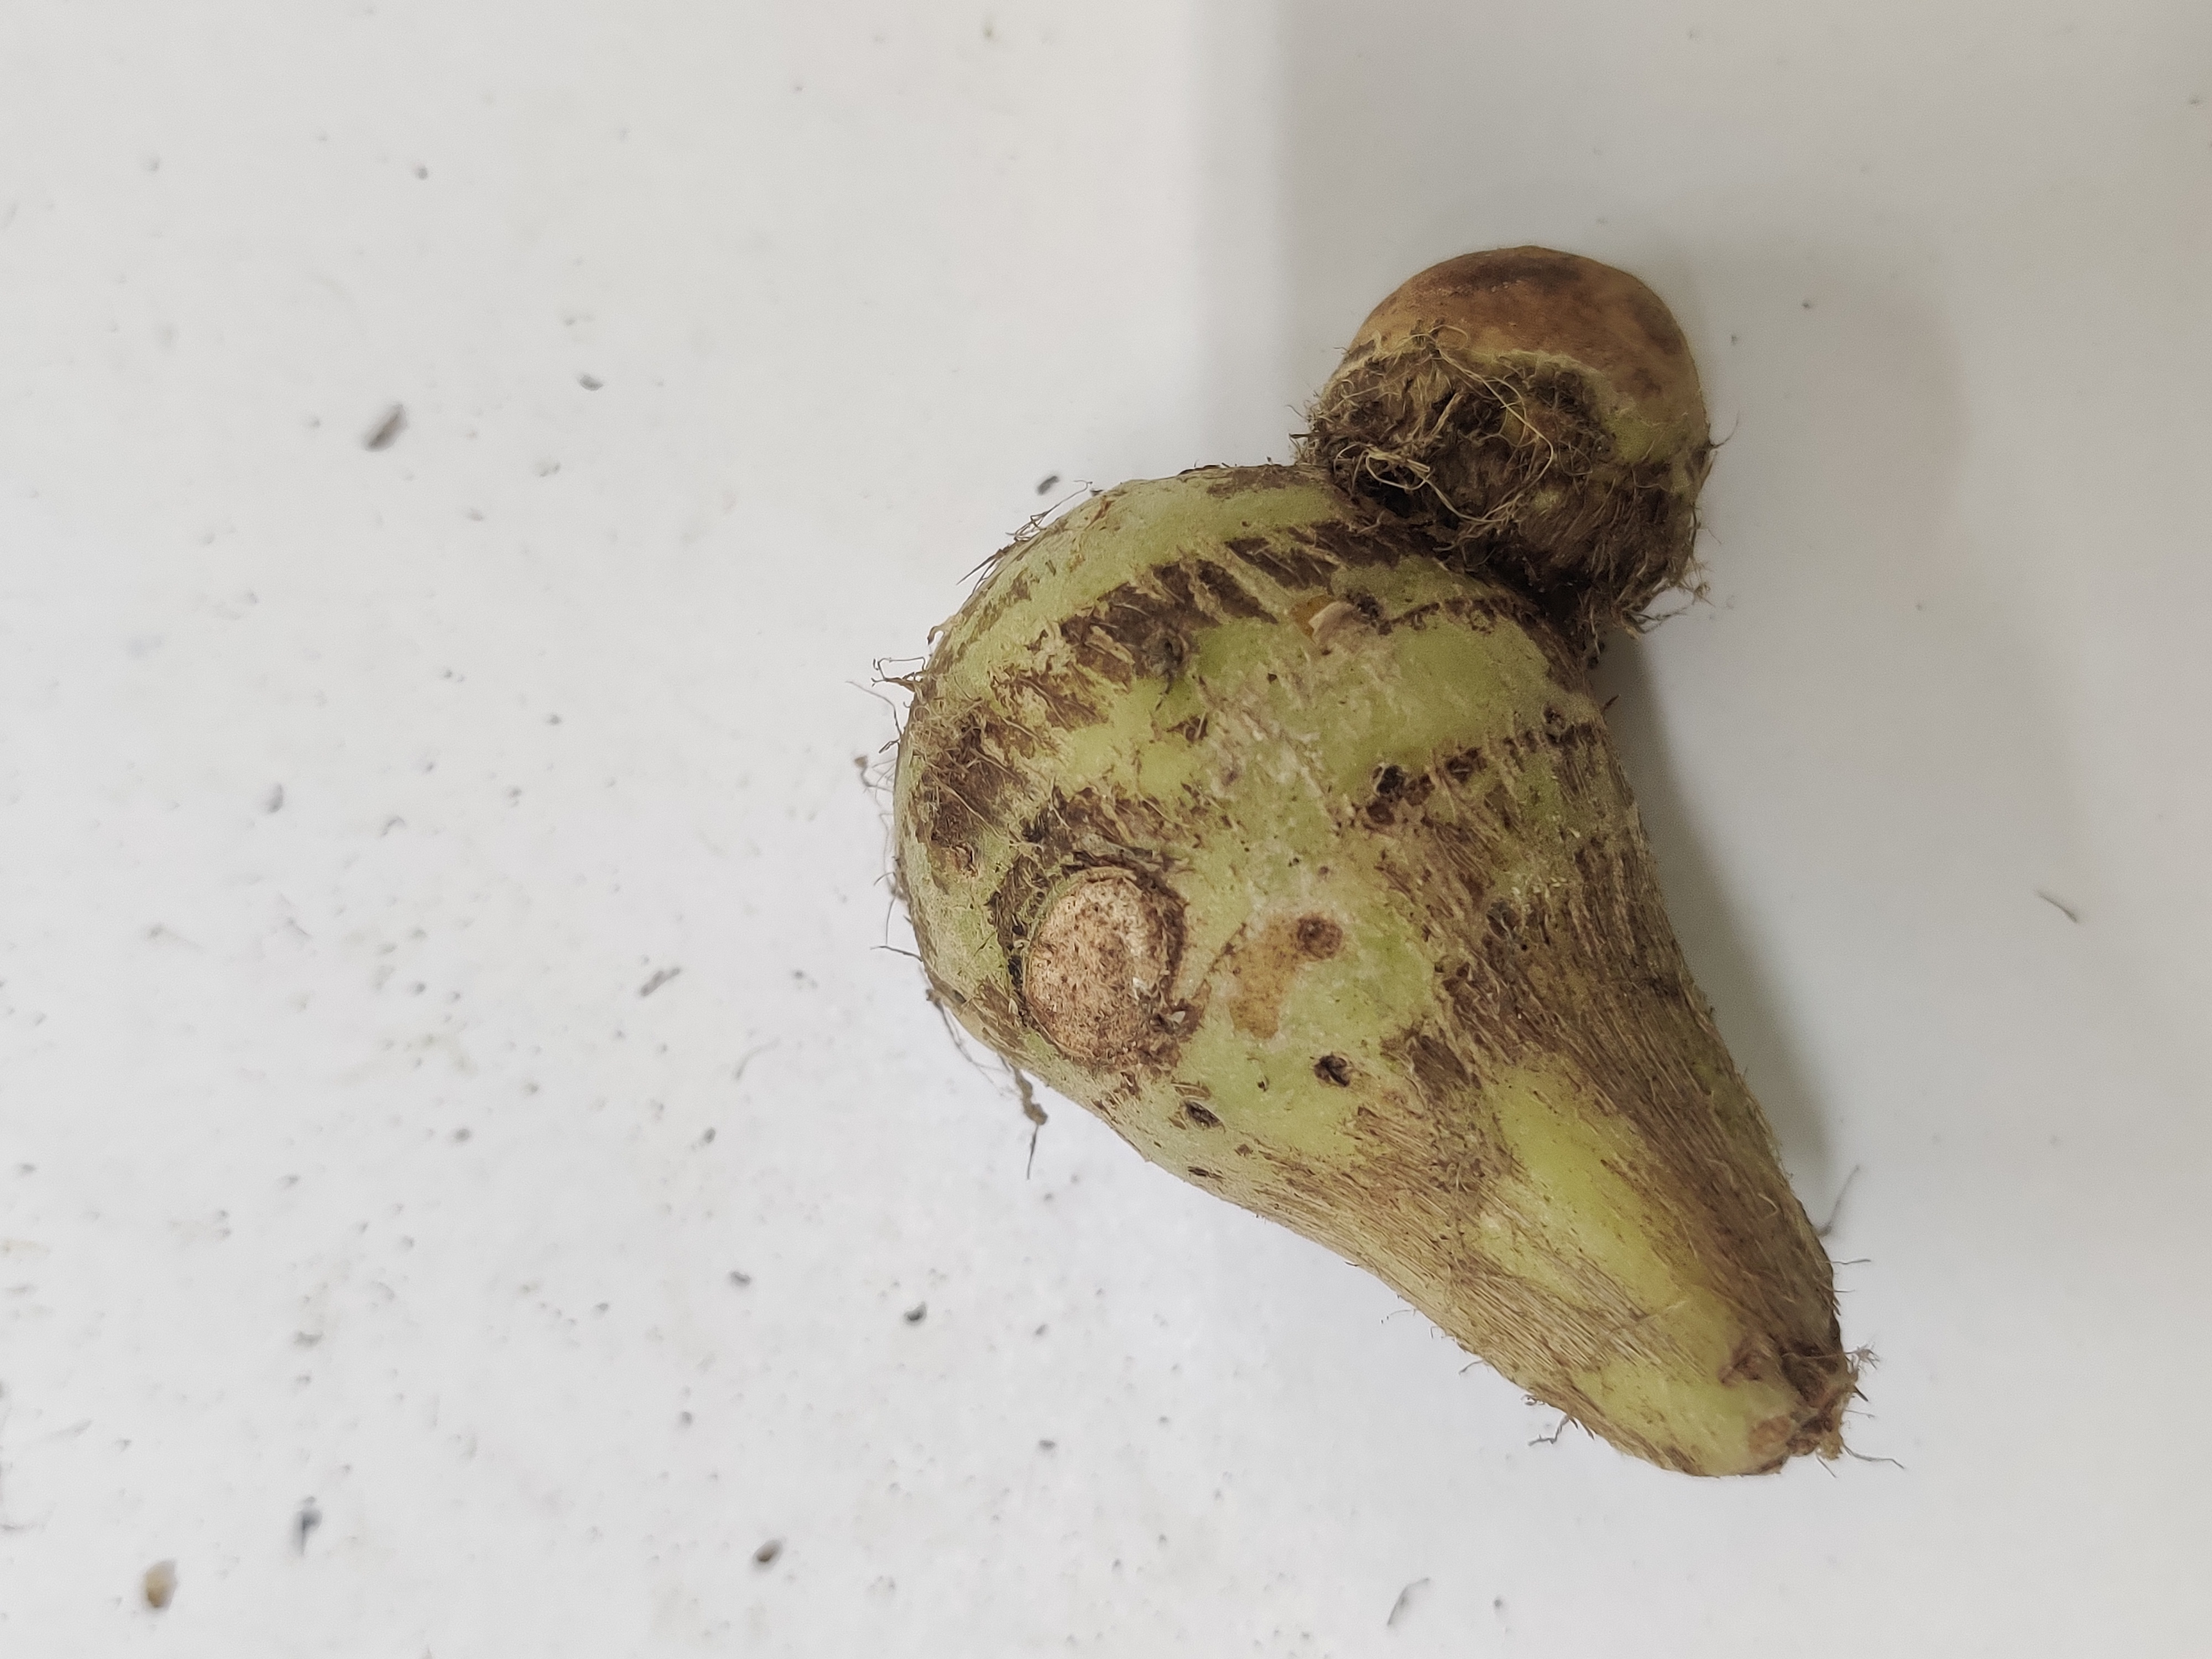
Crop: Taro root
Condition: Severely Damaged